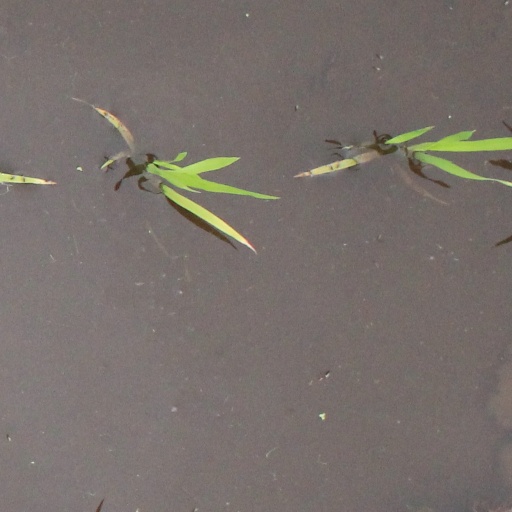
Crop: rice